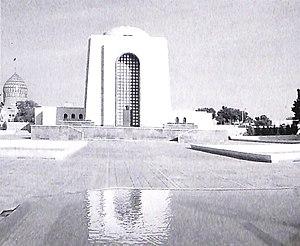
Mausolée de Reza Chah à Rey
Reza Chah Pahlavi, aussi écrit Rizā Shāh Pahlevi ou plus rarement Reza Iᵉʳ, Reza Chah Iᵉʳ ou Pahlavi Iᵉʳ, né à Alasht le 15 mars 1878 et mort à Johannesburg le 26 juillet 1944, est l'empereur de Perse de 1925 à 1941 et le fondateur de la dynastie Pahlavi. À différentes époques, il est également connu sous les noms de Reza Pahlavan, Reza Savad-Koohi, Reza Khan, Reza Khan Mir-Panj, Reza Sedar Sepah, Reza Pahlavi, ayant d’abord été militaire, chef des armées, ministre de la Guerre puis Premier ministre avant d'être empereur entre 1925 et 1941.